Joanna of Aragon, Countess of Empúries

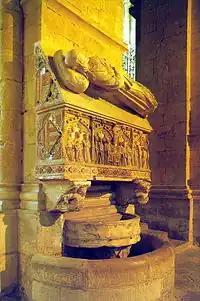
The tomb of Joanna

On the 19 June 1373, Joanna married John I, Count of Empúries. This was his second marriage after the death of his first wife Blanche of Sicily. Joanna was 29 at the time of the marriage, she was considered an older bride.